Thomas Bambridge

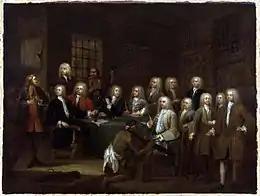
A painting of six men wearing white wigs, and dressed elegantly, seated around a table covered with a green cloth. Eight men, also wearing wigs and dressed in finery, are standing behind the table. One man without a wig, dressed in a rougher style, and with a rough-looking face, stands at the front of the table, addressing the others. Another rough-looking man stands at the back. A black man wearing only a cloth around his waist kneels in front of one of the men wearing a wig. The black man is wearing an iron device around his neck. Another iron device is lying on the floor behind him.

Thomas Bambridge (died 1741) was a British attorney who became a notorious warden of the Fleet Prison in London.